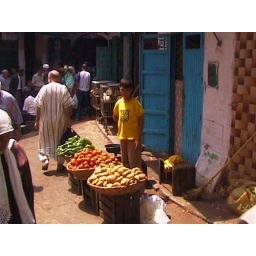
A fruit stand in a Moroccan market in Teuton, Morocco.